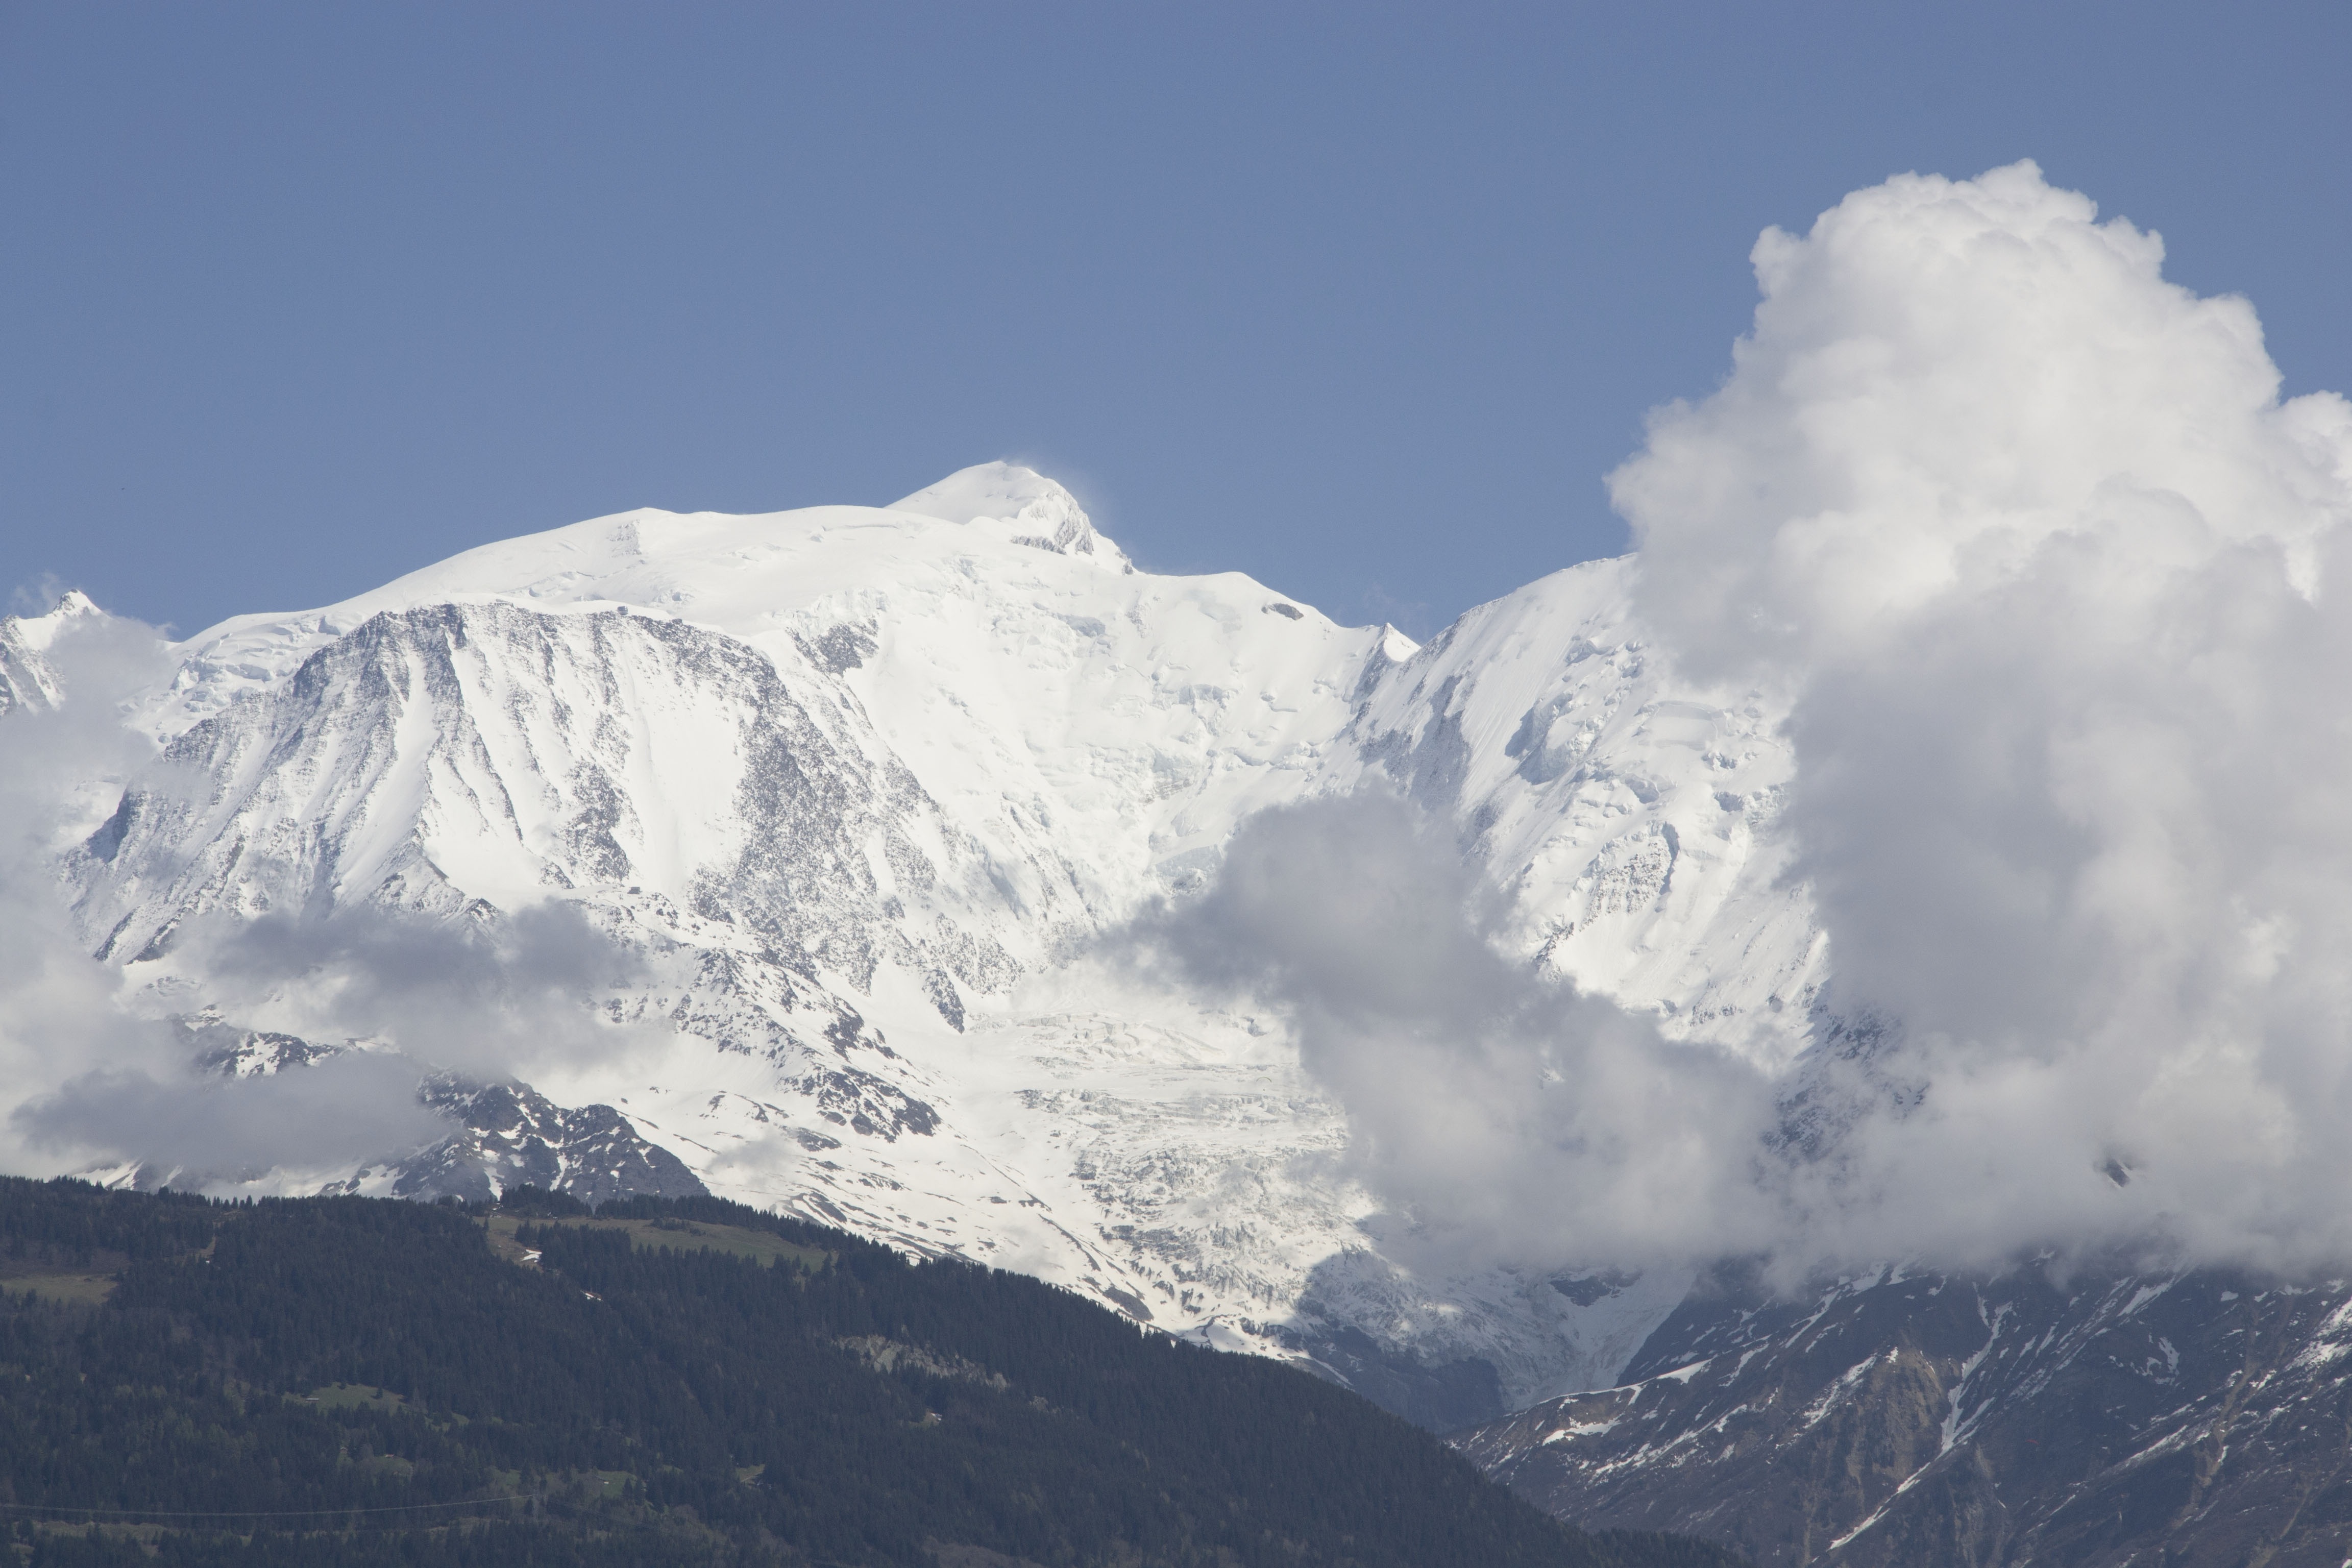
mountain, snow, cloud, mountain range, weather, ridge, summit, mont blanc, alps, plateau, landform, geographical feature, mountainous landforms, geological phenomenon